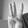
ASL letter: W